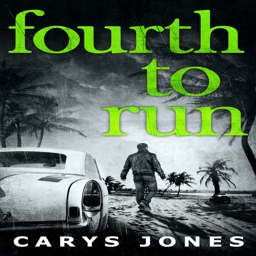
the 4th book in my series